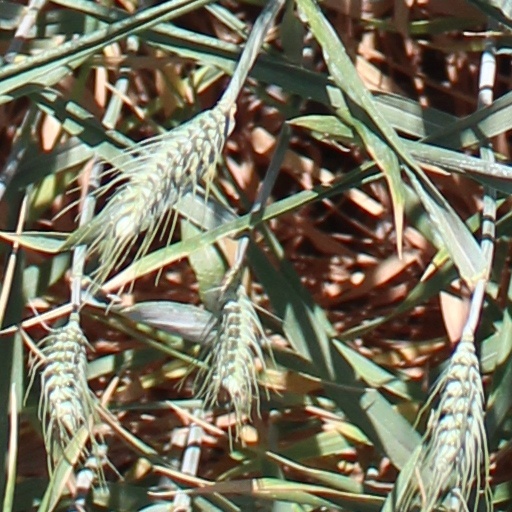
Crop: wheat